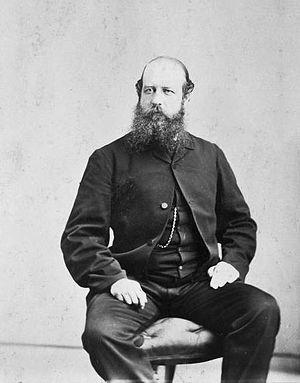
James Bell Forsyth, Montréal, QC, 1865. Un des rares portrait du fondateur du domaine Cataraqui et commerçant James Bell Forsyth.
Le domaine Cataraqui est une propriété et un jardin historique situés à Québec dans le quartier Sillery. Il appartient au gouvernement du Québec et est géré par la Commission de la capitale nationale du Québec.
James Bell Forsyth est un homme d'affaires canadien. Il a fondé le domaine Cataraqui de Sillery.